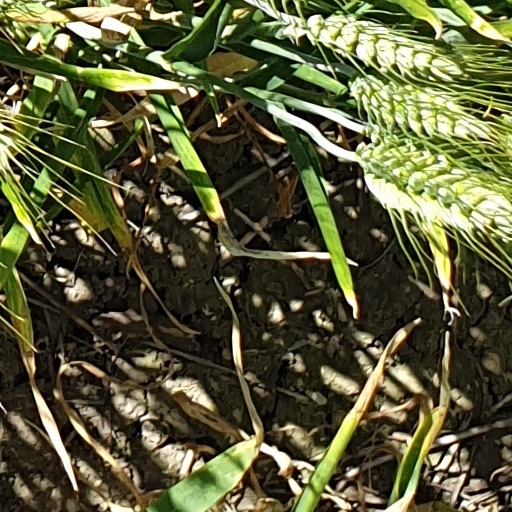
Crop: wheat